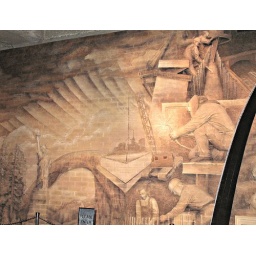
The wall in the museum deplicts how the monument was made.